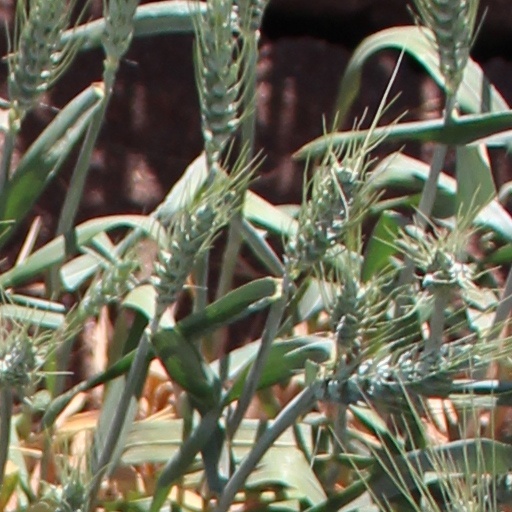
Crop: wheat